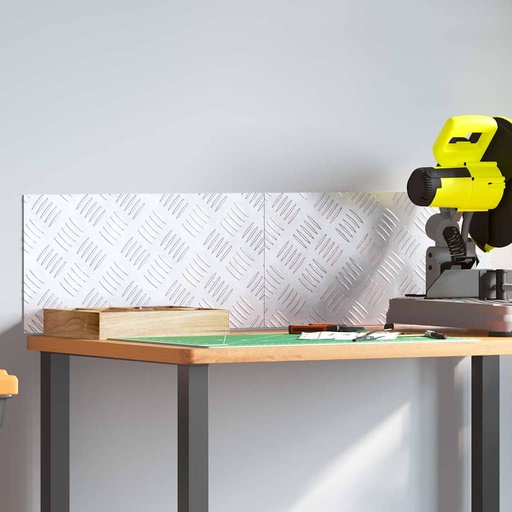
Checker Plaat 2 pcs Zilver 50 x 25 cm Aluminium
Brand: vidaXL
Deze aluminium moderne checkerplaten geven je trappen een make-over. Ze combineren bescherming met een chique moderne stijl die overal past — van gezellige huizen tot drukke kantoren. Met strakke lijnen en een minimalistisch ontwerp, maken ze gewone ruimtes stijlvol. Als je op zoek bent naar praktische maar stijlvolle essentials voor thuis, dan combineert het checkerplatenontwerp moeiteloos looks en functionaliteit. Aluminium Samenstelling Deze trapdekken zijn gemaakt van stevig aluminium, waardoor ze goed bestand zijn tegen slijtage en weersinvloeden. Aluminium is van nature roest- enafbraakbestendig, wat zorgt voor een langdurige oplossing voor trapveiligheid met een vette metallic uitstraling. Anti-Slip Basis Dankzij de gripverhogende basis verminderen deze treden aanzienlijk de kans op uitglijden en vallen. De antislipfunctie houdt alles stabiel, wat het een must-have maakt voor huizen met kinderen of oudere mensen. Of ze nu binnen of buiten zijn, deze treden geven iedereen een veilig gevoel bij elke stap. Waterbestendig Materiaal Dankzij de waterbestendige eigenschappen van aluminium zijn deze treden ideaal voor zowel binnen- als buitensettings. Bij regen of zonneschijn behouden ze hun vorm en zien ze er goed uit, wat zorgt voor betrouwbare trapbescherming het hele jaar door. Ze beschermen ook de vloeren rondom je trappen tegen vochtschade. Weinig Onderhoud Deze checkerplaten schoon en mooi houden is een fluitje van een cent — een snelle veeg met een vochtige doek is alles wat je nodig hebt. Geen dure schoonmaakmiddelen of ingewikkelde routines nodig, wat perfect is voor drukke levens. Ze blijven in topvorm zonder veel moeite. Veelzijdig Gebruik Geschikt voor allerlei plekken, van trappen in huis tot bedrijfsingangen. Deze treden voegen slipweerstand en stijl toe zonder onnodige poespas. Ze hebben een flexibel ontwerp dat werkt met verschillende vloerkeuzes, terwijl ze extra bescherming bieden aan je trappen. Kleur: Zilver Materiaal: Aluminium Algemene afmetingen: 50 x 25 cm (L x B) Gewicht: 1.1 kg Anti-Slip basis Duurzaam Binnen / buiten: Binnen & buiten Aflevering: 2 x Checker Plaat Aantal items: 2
Category: Home & Garden > Household Supplies > Stair Treads